Syngnathiformes

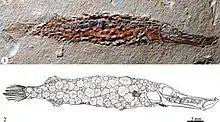

The earliest known syngnathiform is "Gasteroramphosus" from the late Cretaceous (either Santonian or Campanian) of Italy, which is similar in form to "Marcroramphosus" but which has some characters which are suggestive of a relation to Gasterosteoidei. However, most recent studies have reaffirmed it being a syngnathiform. The second oldest syngnathiform is the syngnathoid "Eekaulostomus" from the early Paleocene (Danian) of Mexico. Many fossil syngnathiform families are known from the Paleogene.